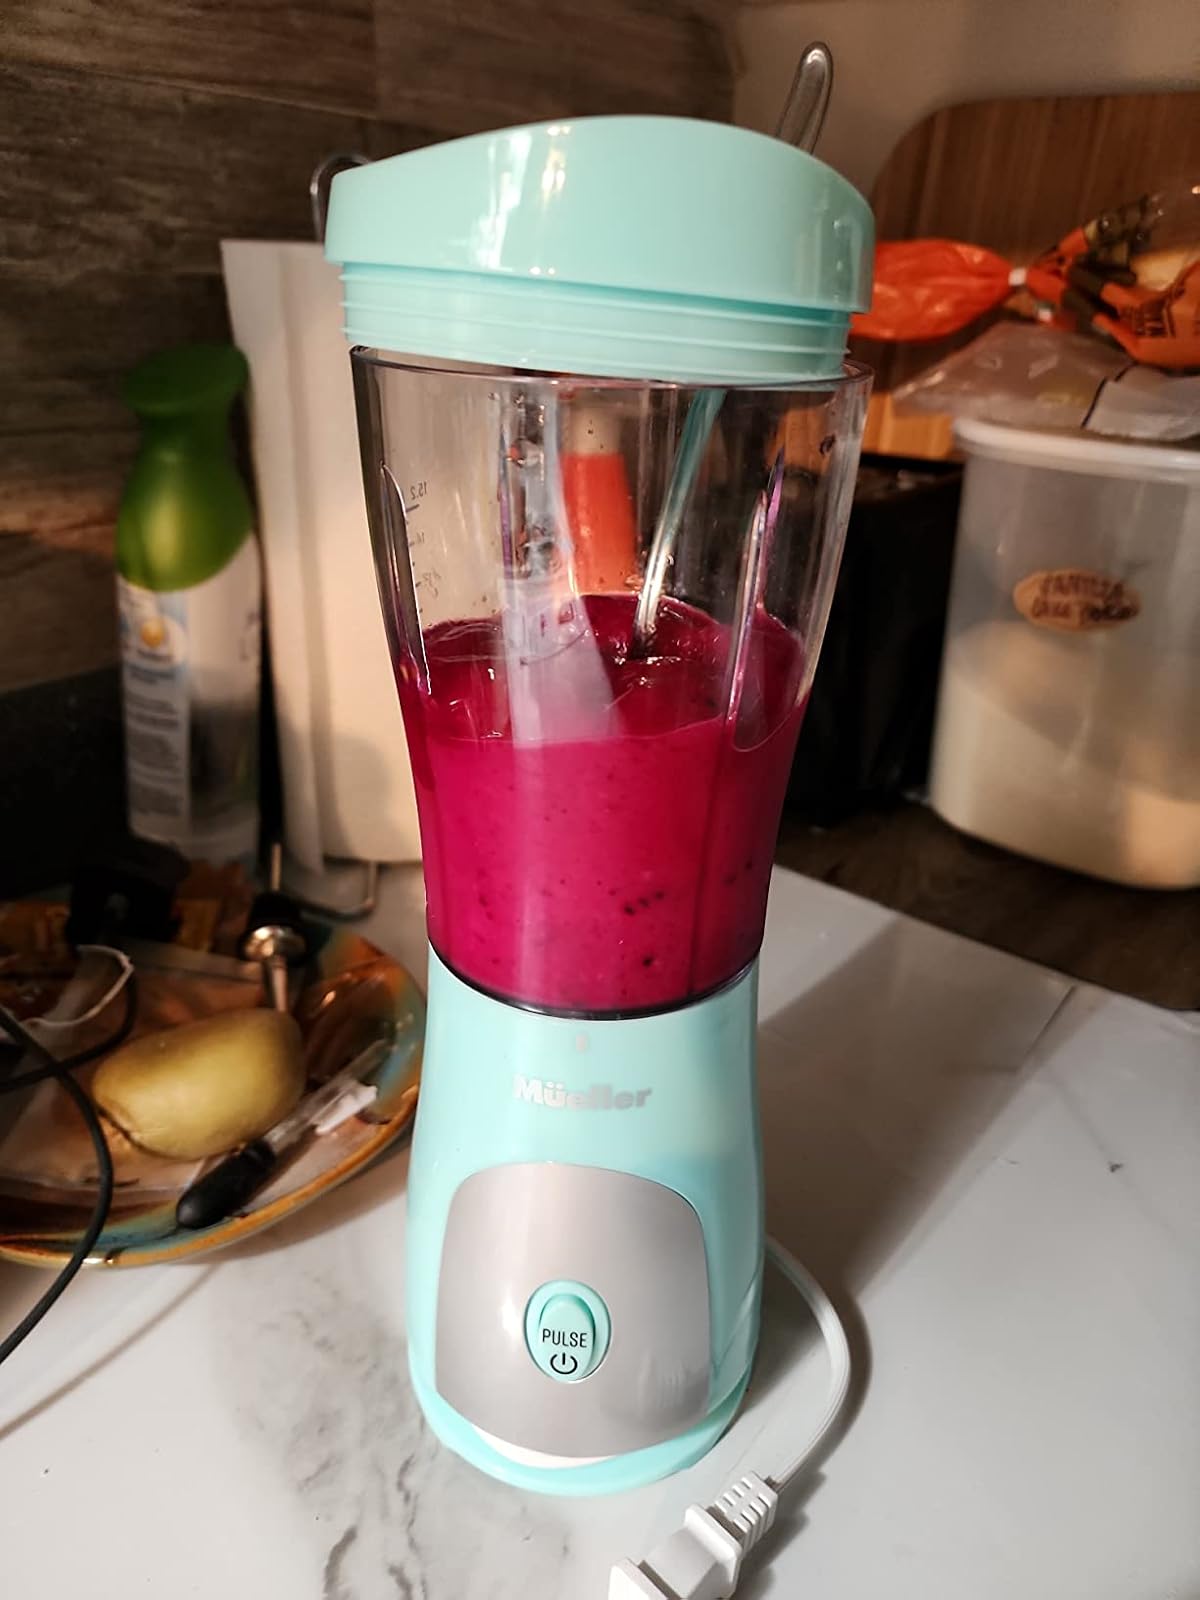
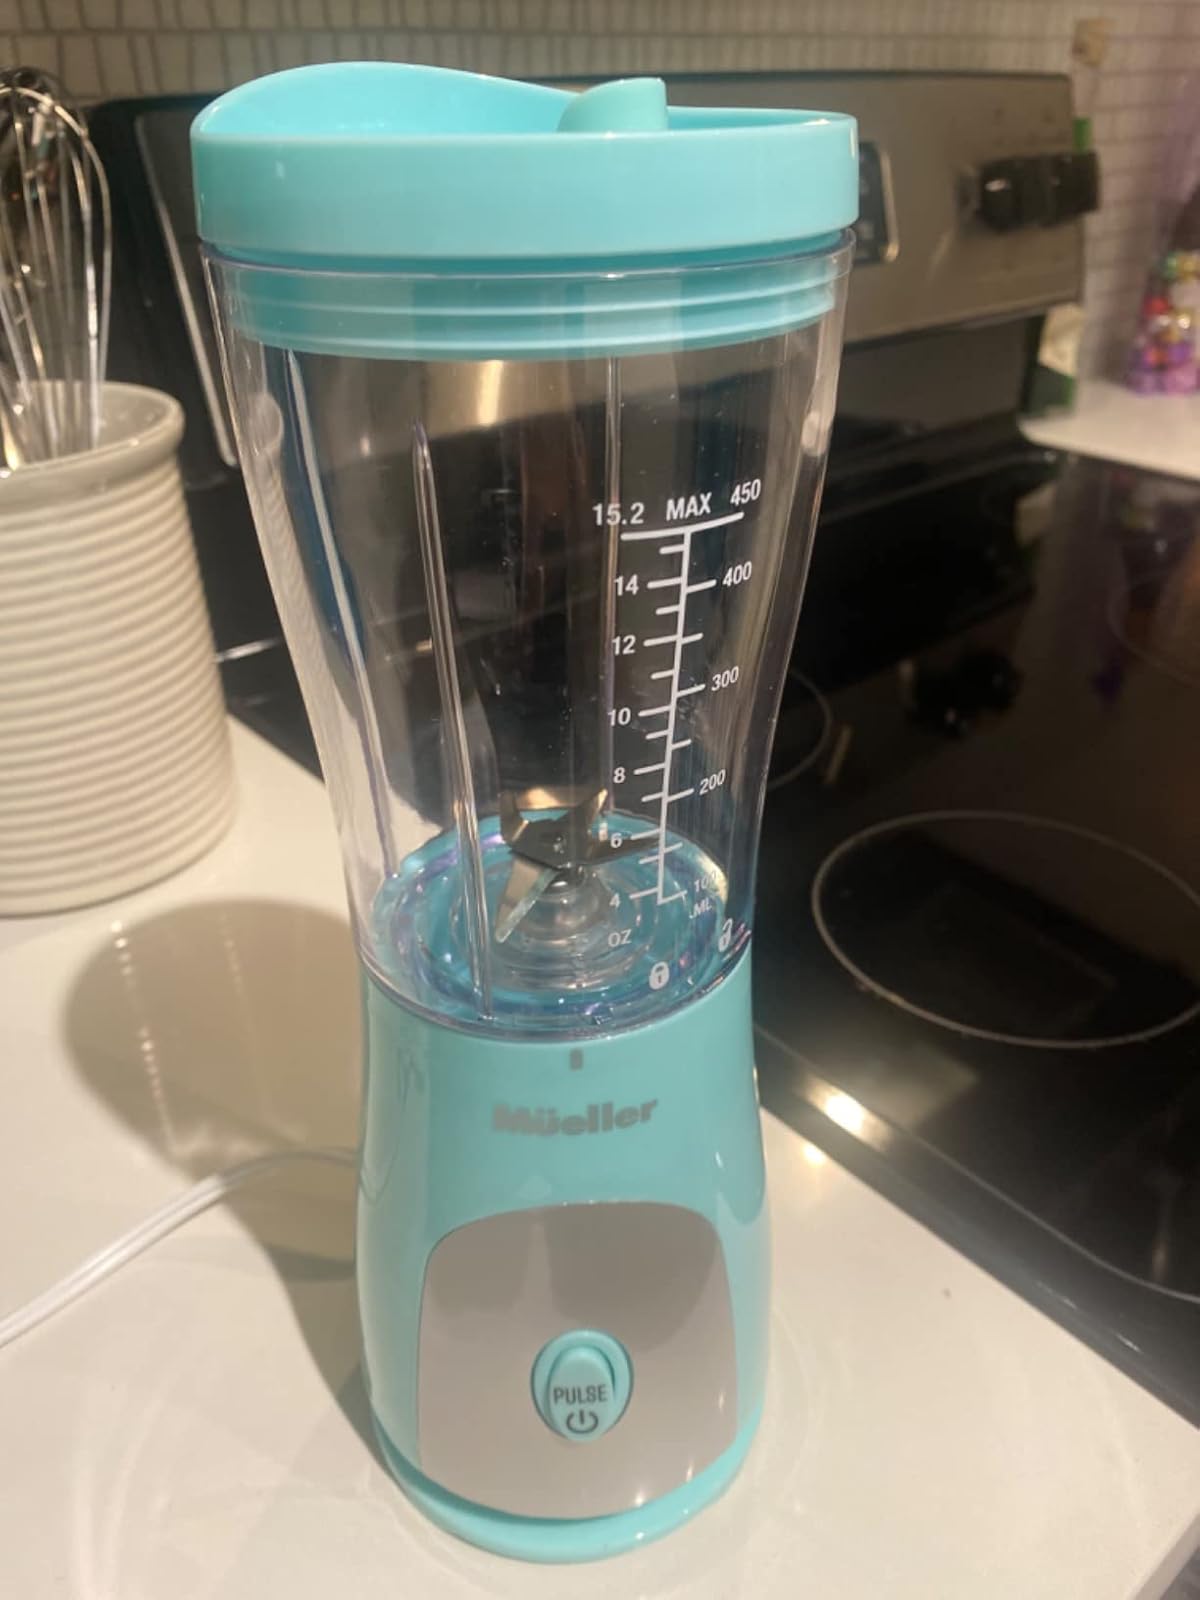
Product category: items_blender
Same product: yes